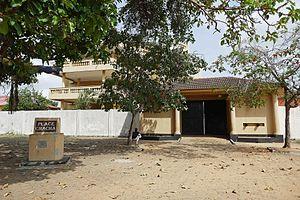
Ouidah (Bénin)